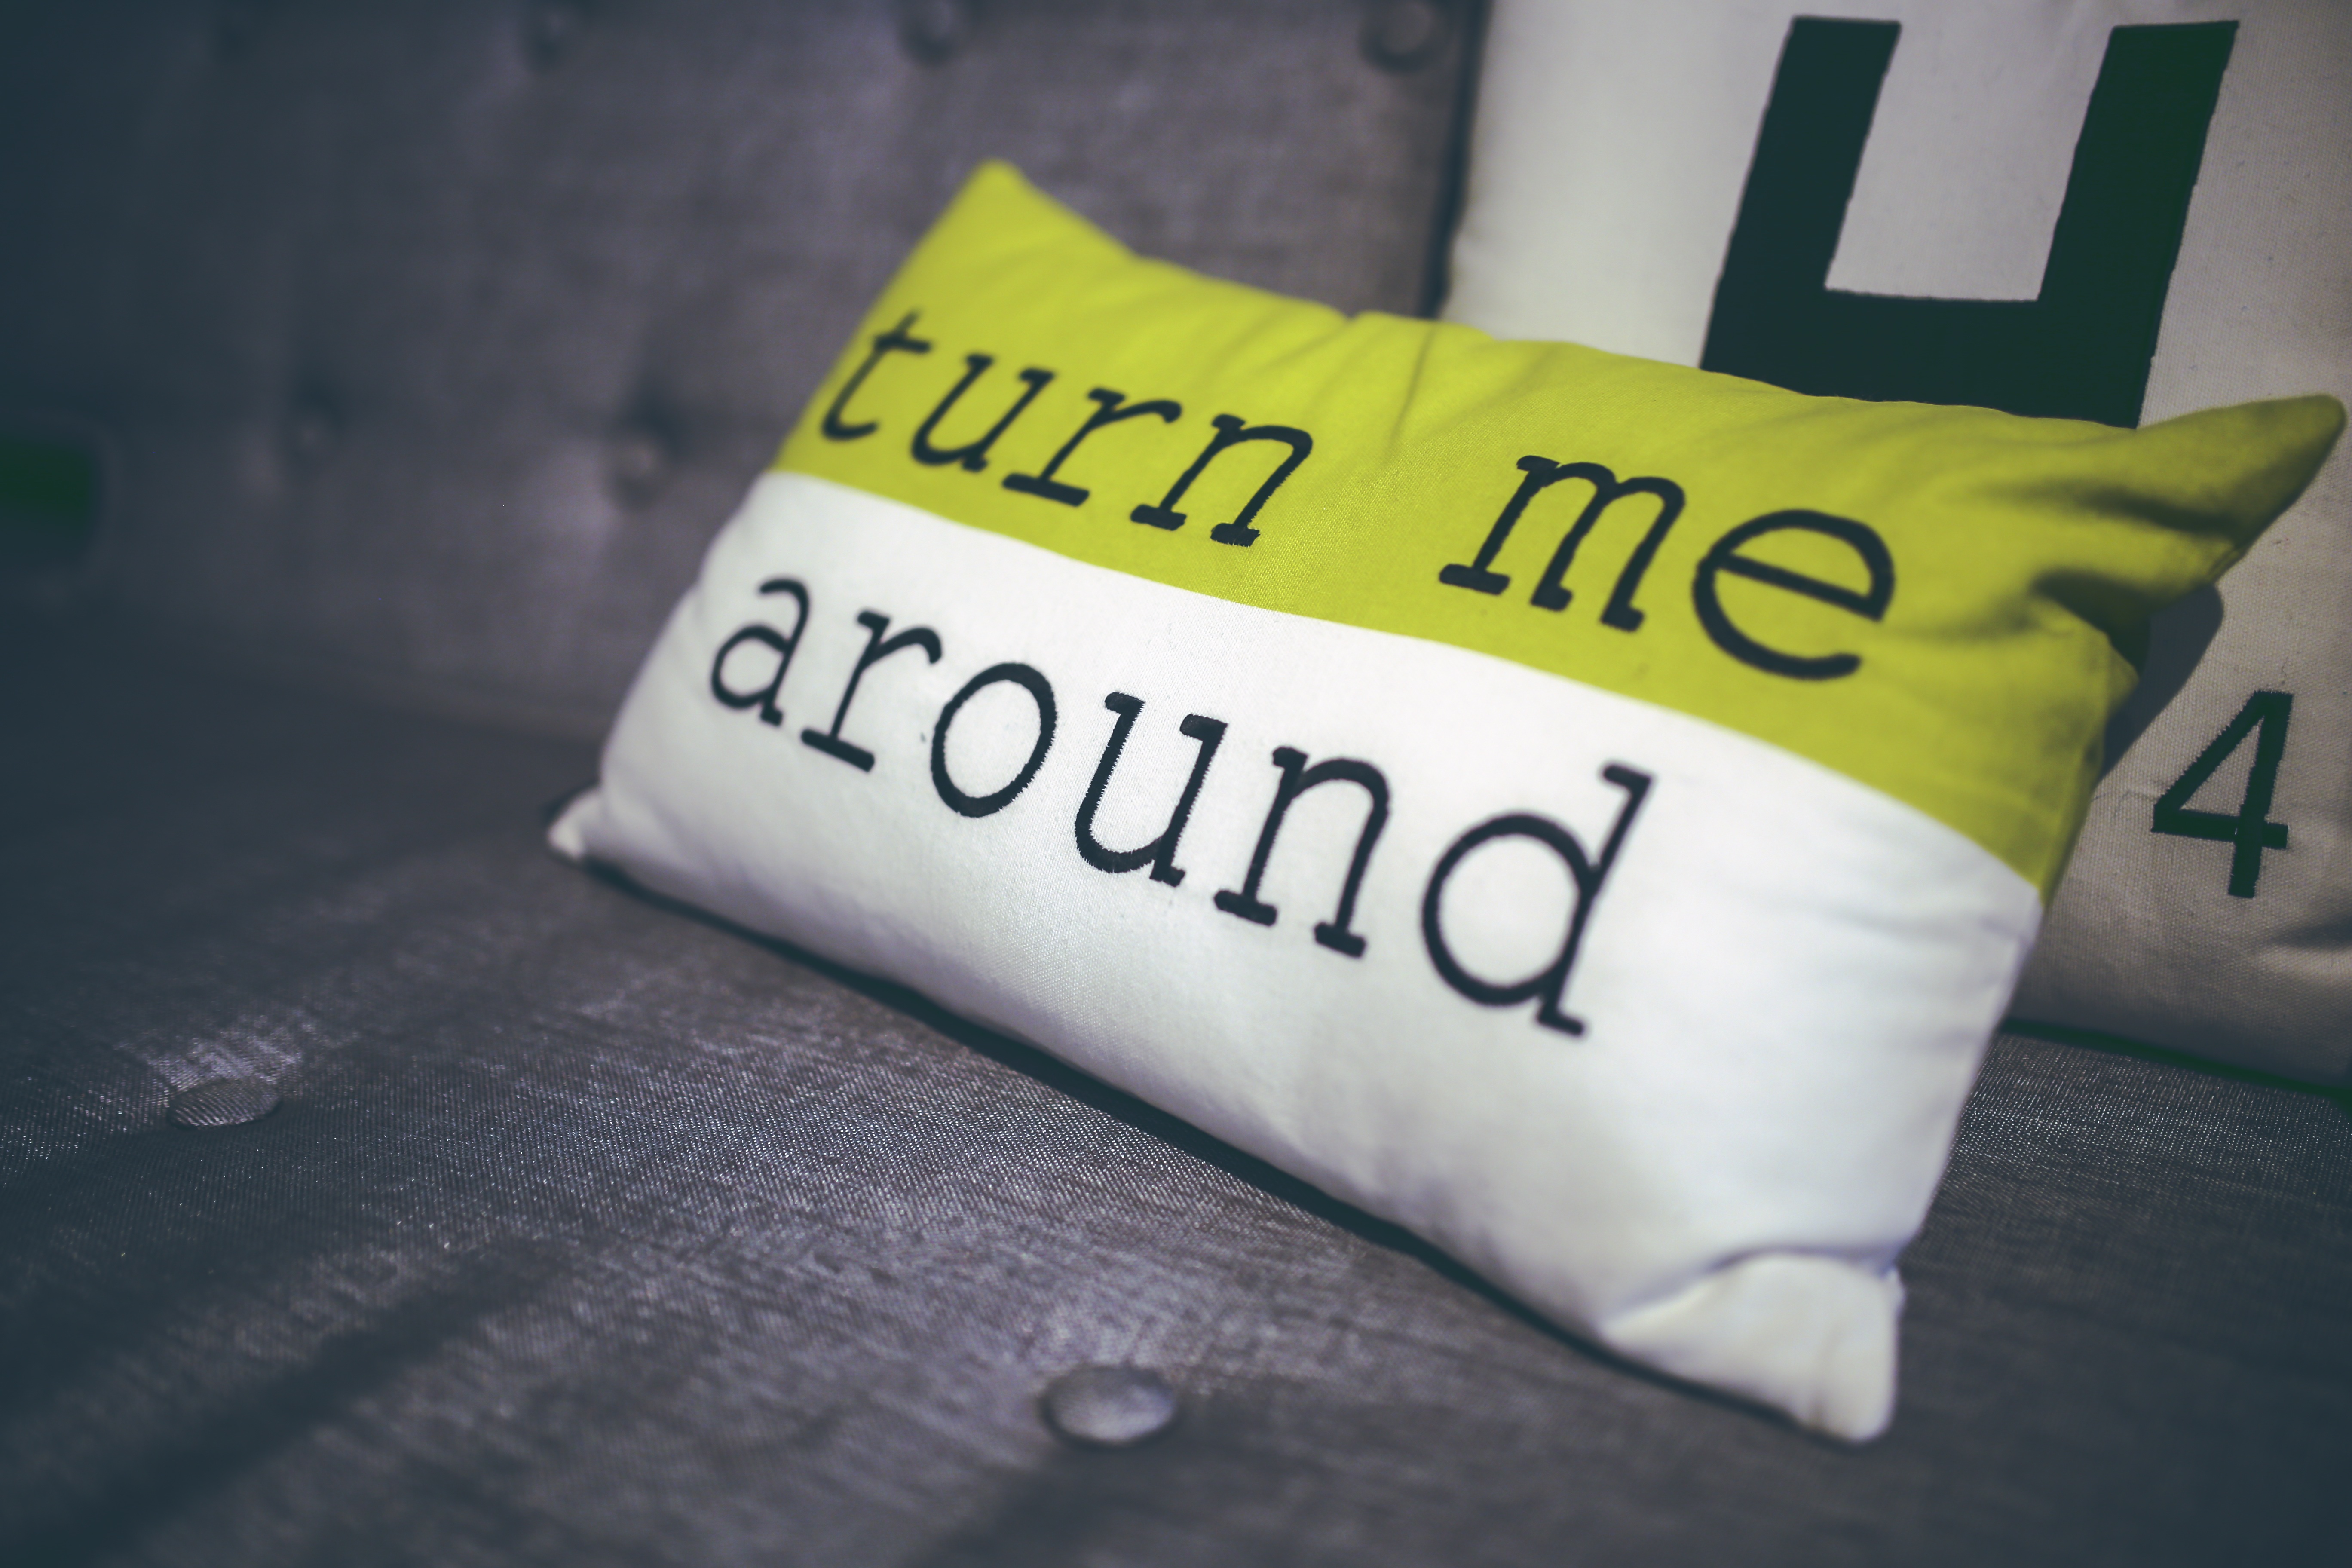
white, interior, number, home, decoration, pillow, decor, brand, font, me, design, text, turn, shape, around, applied art, homeware